Battle of Sluys

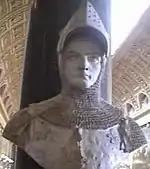

Edward had planned to ship his army to Sluys (modern Sluis), in Flemish Zeeland, in mid-April, but most English merchantmen, aware they were unlikely to receive the payments they were entitled to, were refusing to muster. In many cases they were probably bribing officials to turn a blind eye. The departure date was repeatedly postponed. On 4June the King's Council decided to sail with what ships they had, even though they could only carry 600 men-at-arms. On 10 June the council received with consternation news that the Great Army of the Sea had arrived at Sluys, the main port of Flanders, on the 8th. Quiéret and Béhuchet had cut English communications with the continent. As they blocked the roadstead a further 11 ships reinforced them, bringing the total French strength to 213 ships. The entire Zwin estuary has silted up since the battle, and modern Sluis is from the sea.